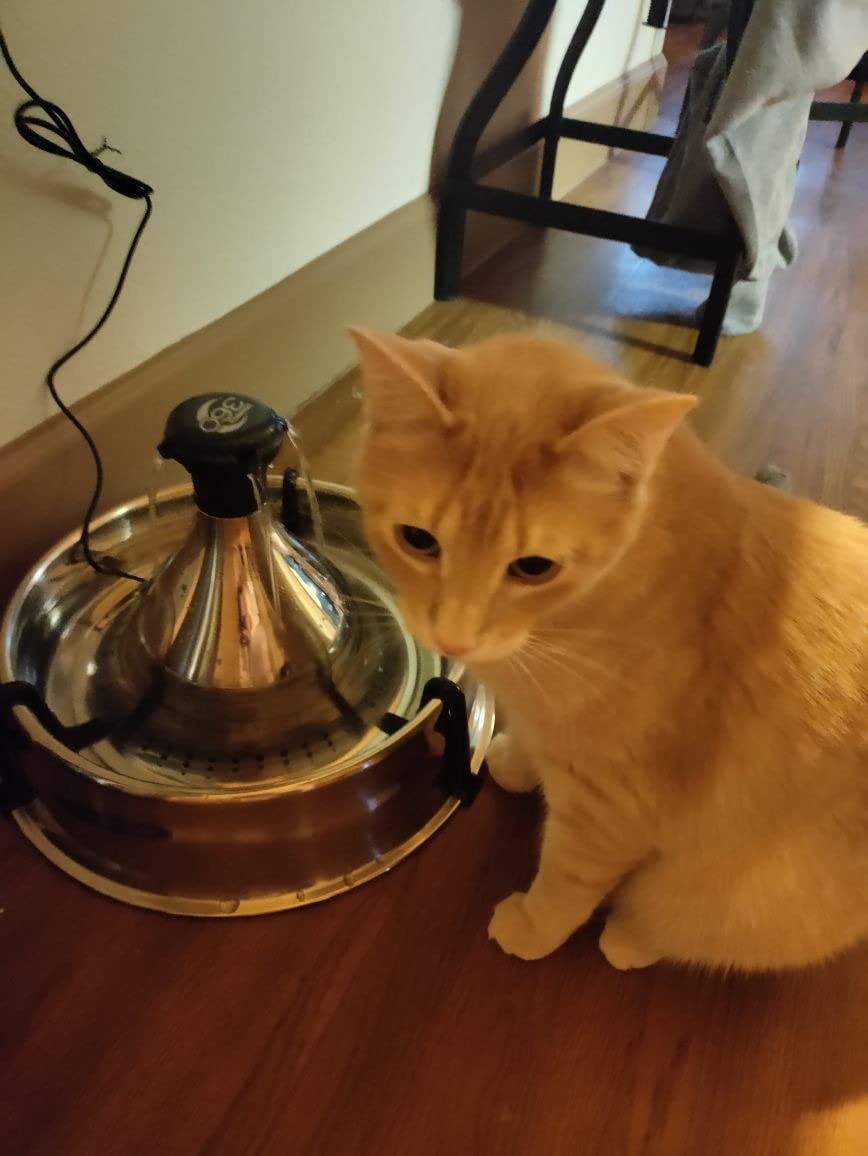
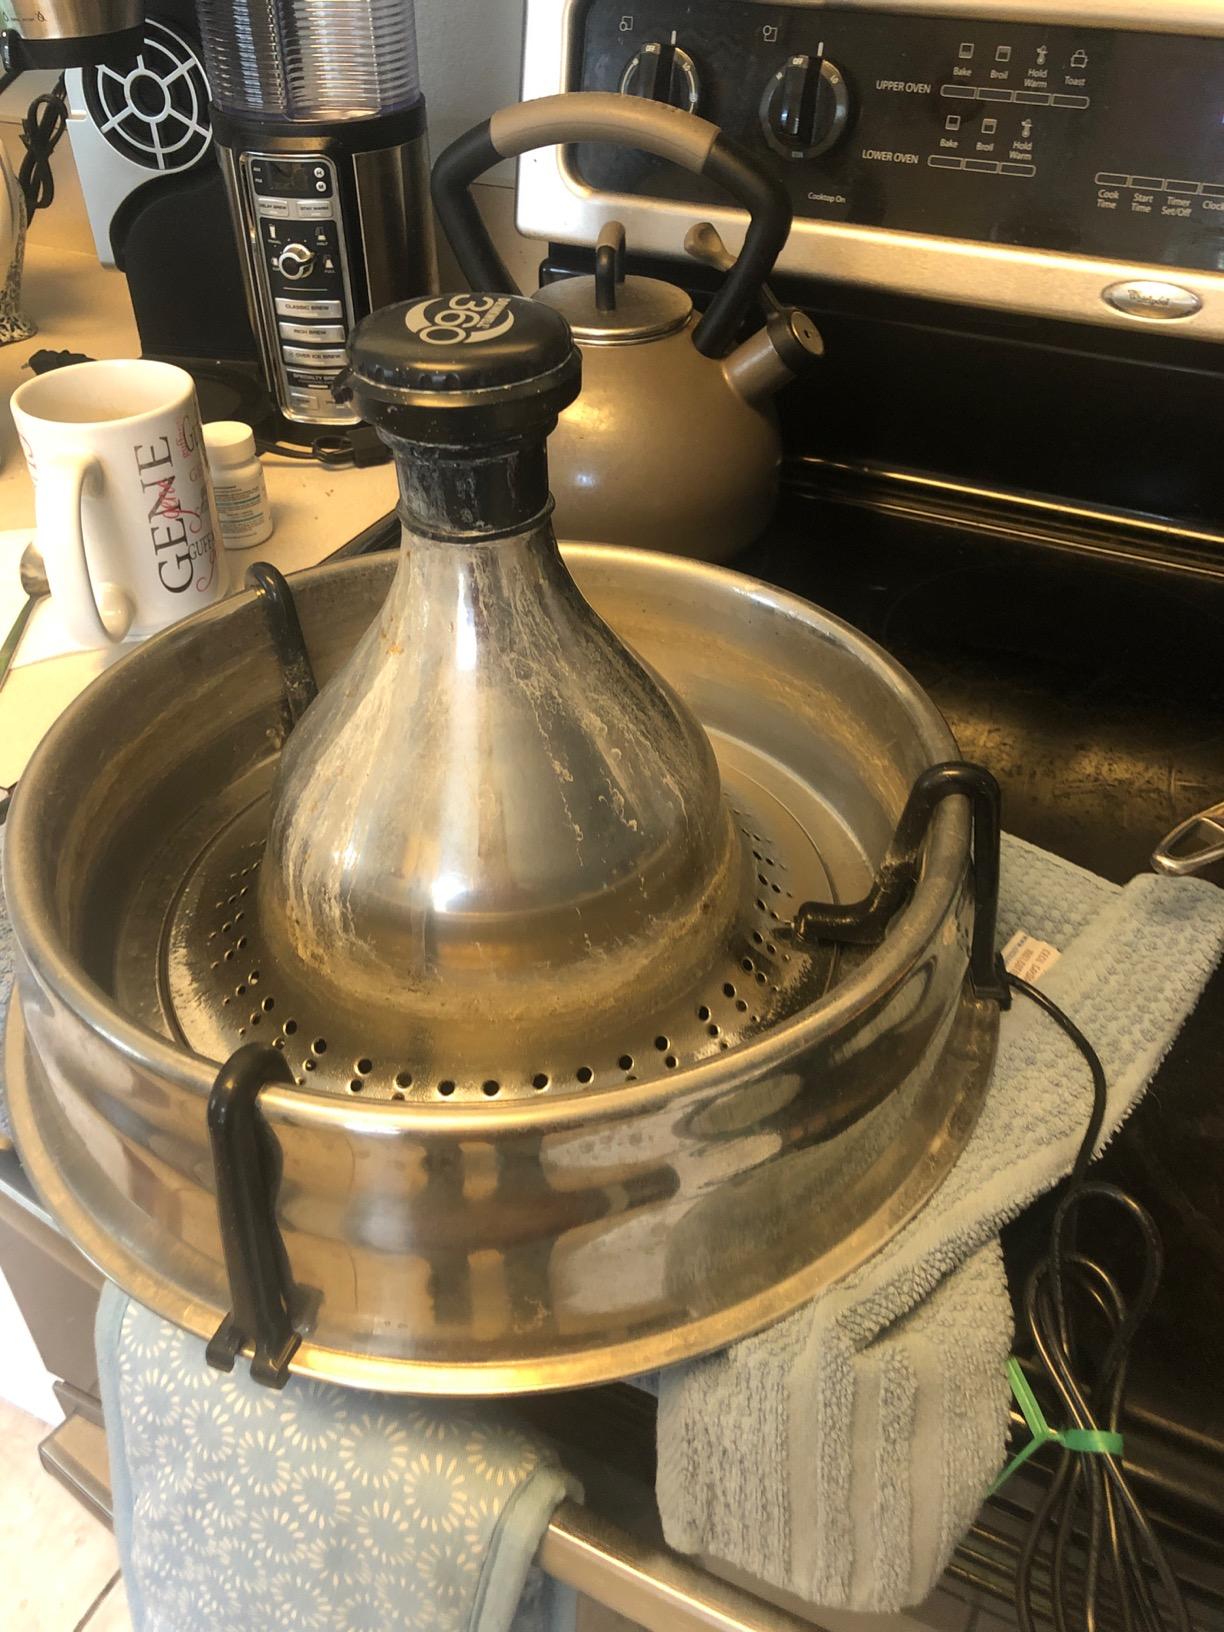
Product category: items_bowl
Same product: yes